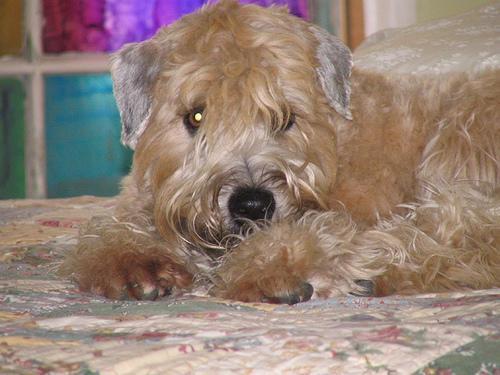
soft-coated_wheaten_terrier